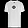
Label: T - shirt / top